Loire's 3rd constituency

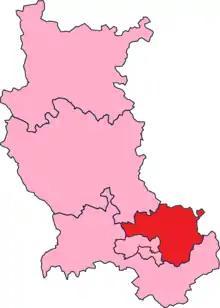
Loire's's 3rd Constituency shown within Loire

The 3rd constituency of the Loire (French: "Troisième circonscription de la Loire") is a French legislative constituency in the Loire "département". Like the other 576 French constituencies, it elects one MP using a two round electoral system.